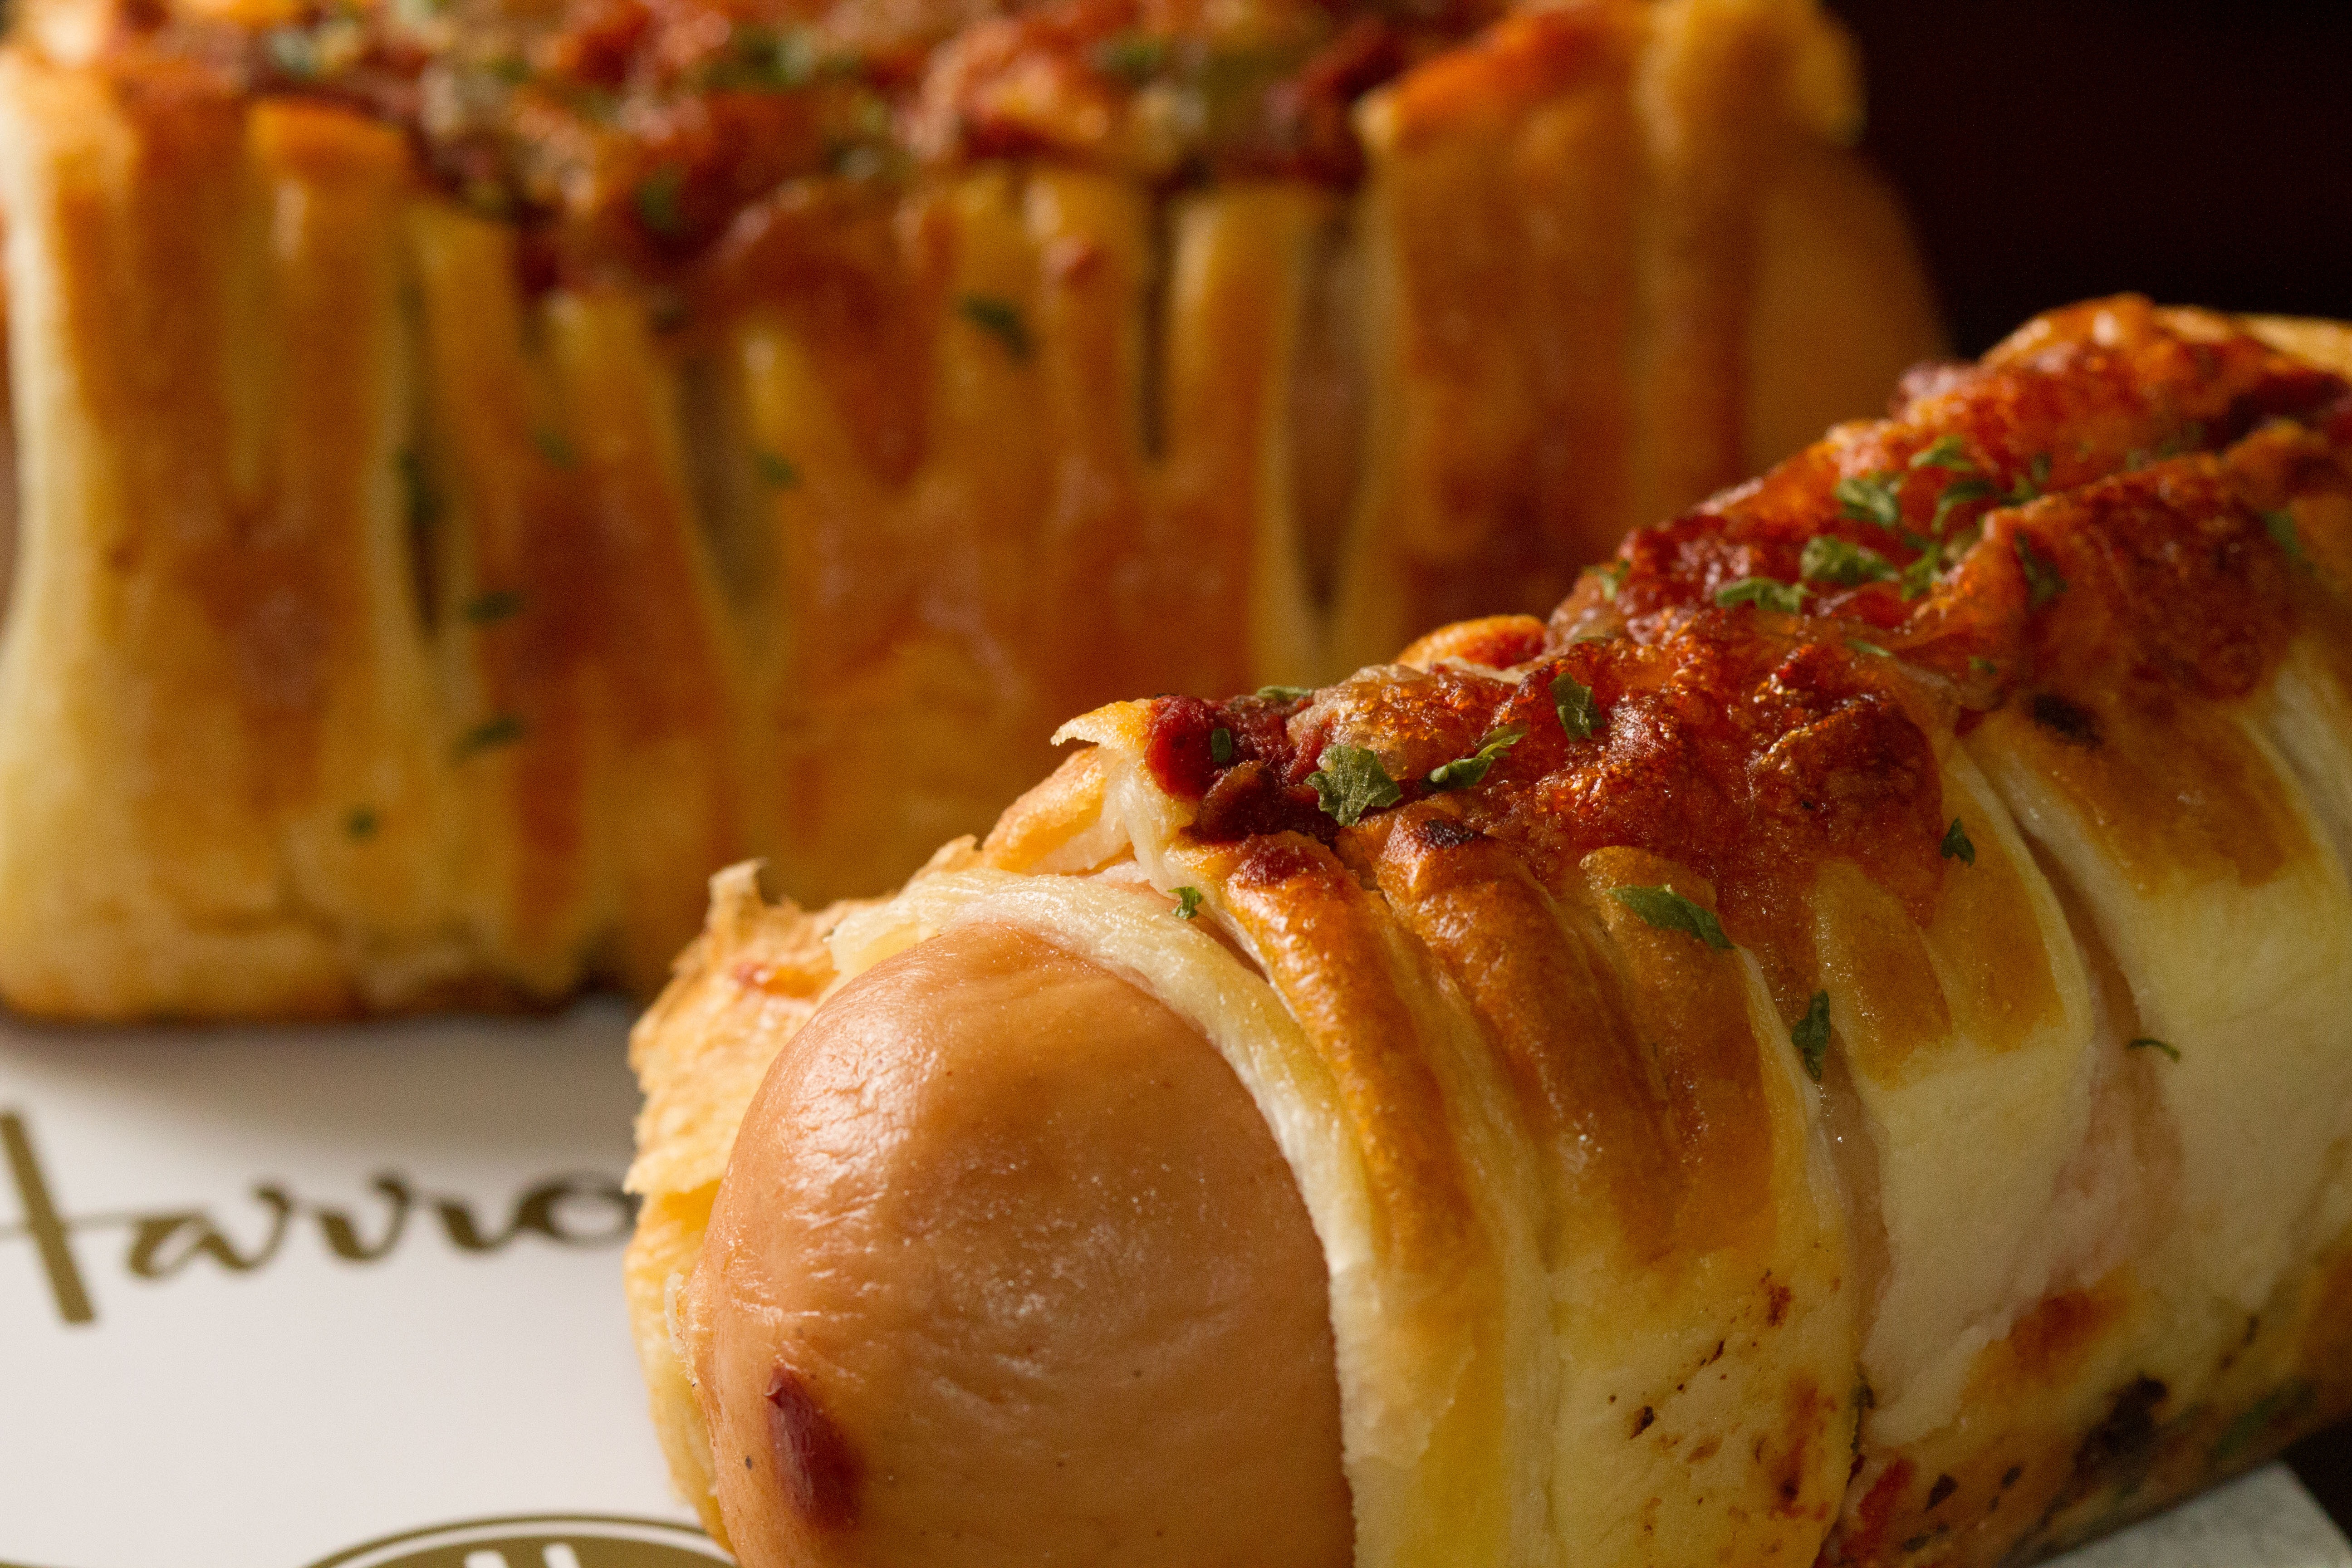
dish, food, produce, snack, dessert, fast food, meat, cuisine, pastry, sausage, asian food, hot dog, baked goods, junk food, puff pastry, puff paste, flaky pastry